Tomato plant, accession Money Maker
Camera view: vertical (180 deg); turntable rotation: 270 degrees
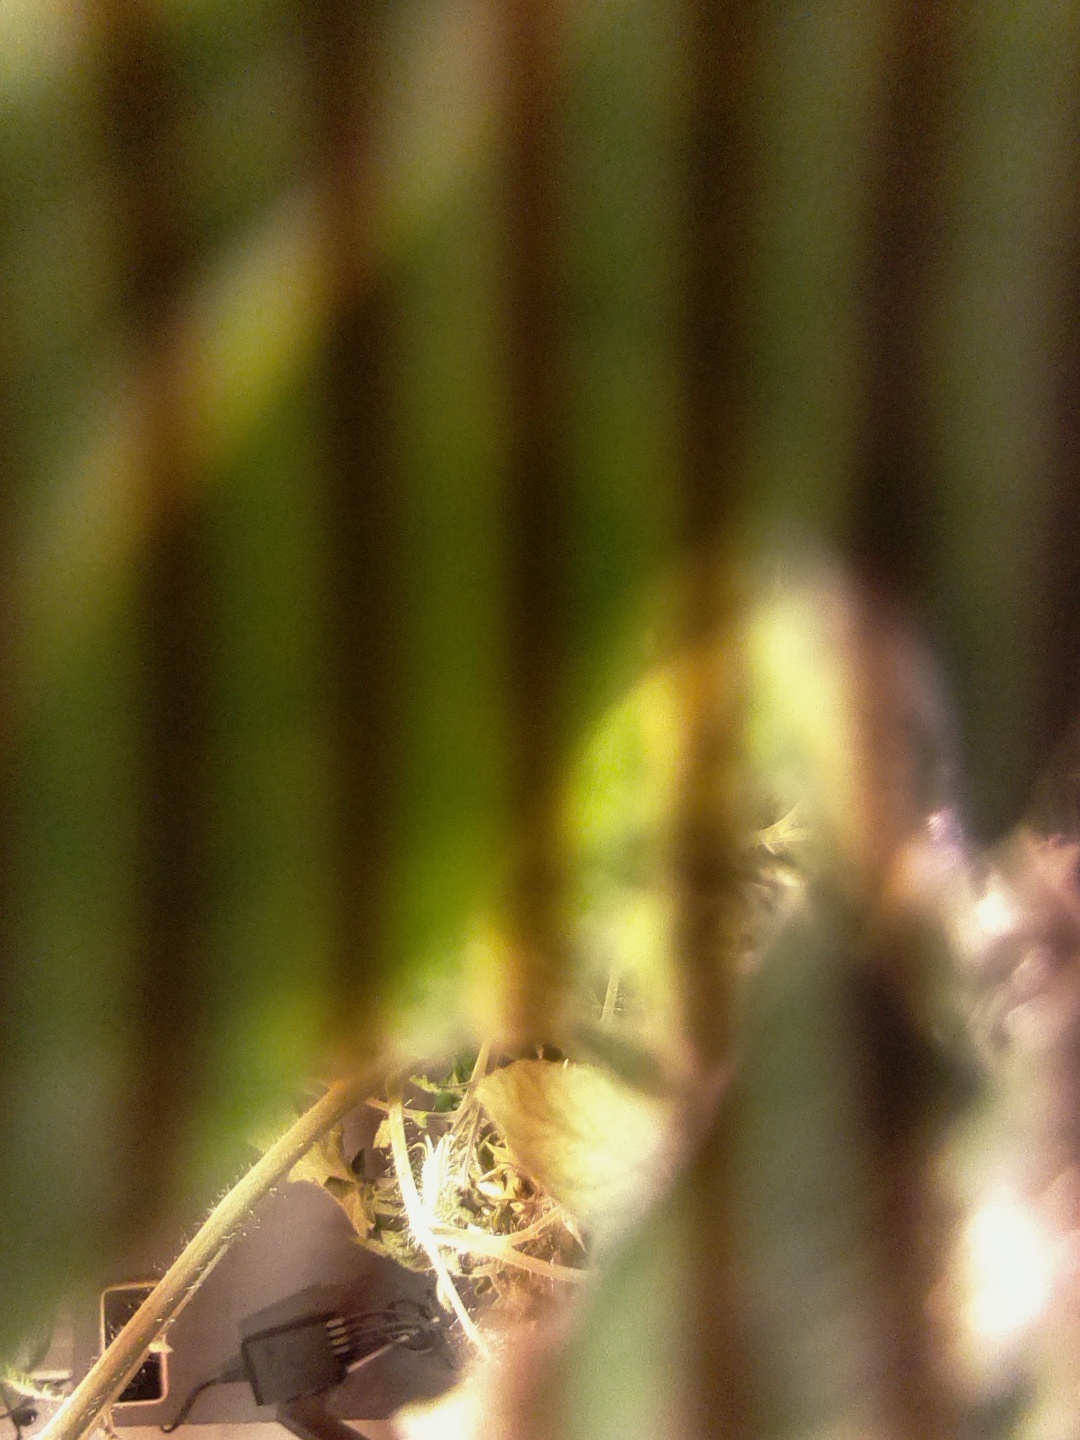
BBCH growth stage 72: 20%-30% of final fruit size